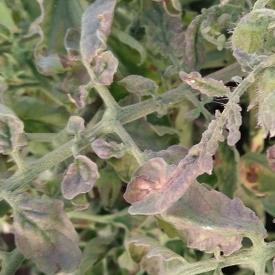
Crop: Tomato
Condition: virosis-d